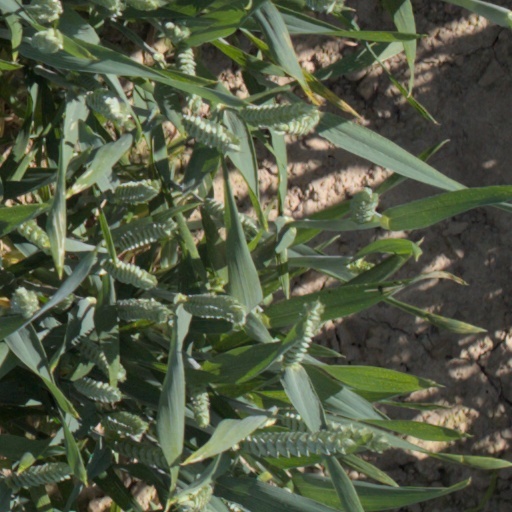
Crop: wheat